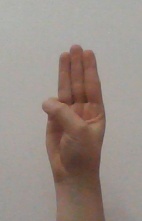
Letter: thaa